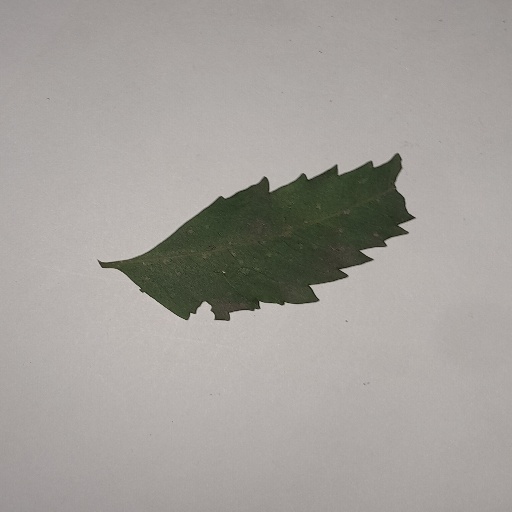
Species: Neem
Leaf condition: Shot Hole Leaf